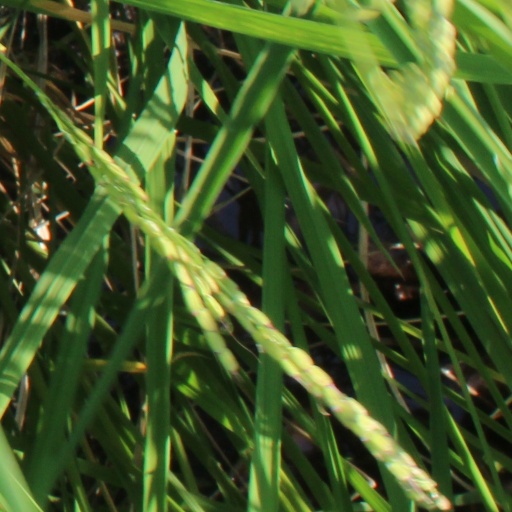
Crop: rice